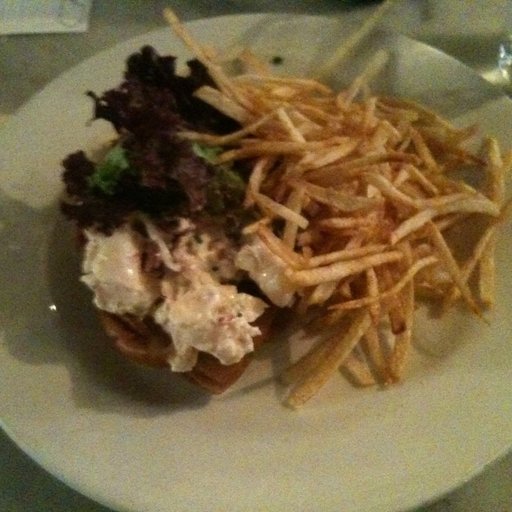
Label: lobster_roll_sandwich